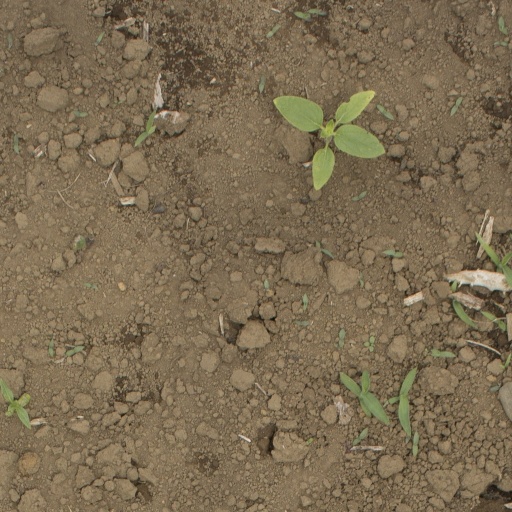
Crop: Jerusalem artichoke